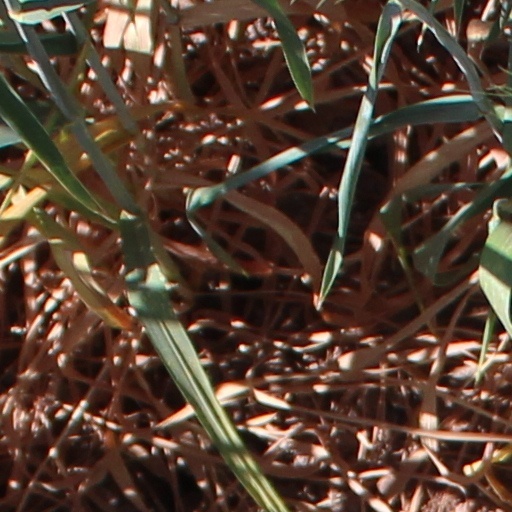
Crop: wheat